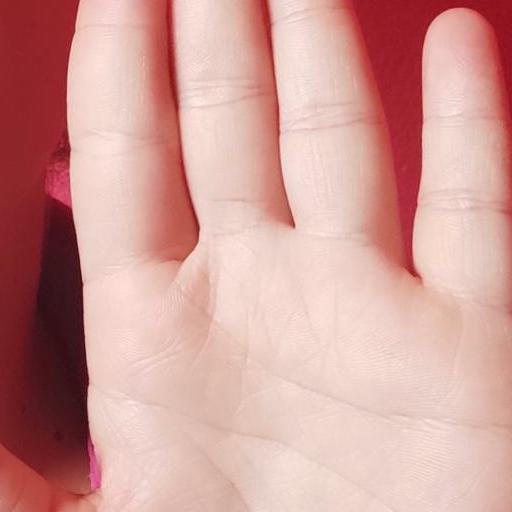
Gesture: stop